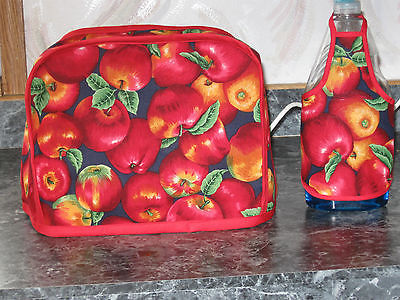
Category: toaster